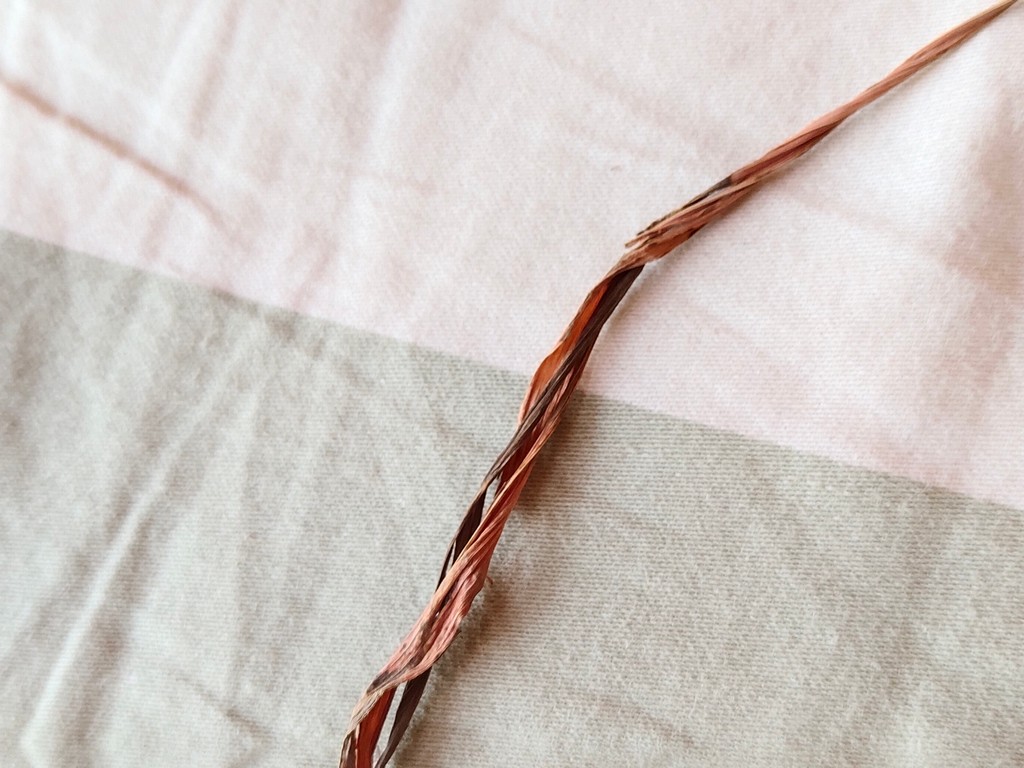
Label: Dried